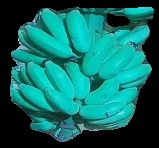
Variety: elakki-bale
Grade: grade2